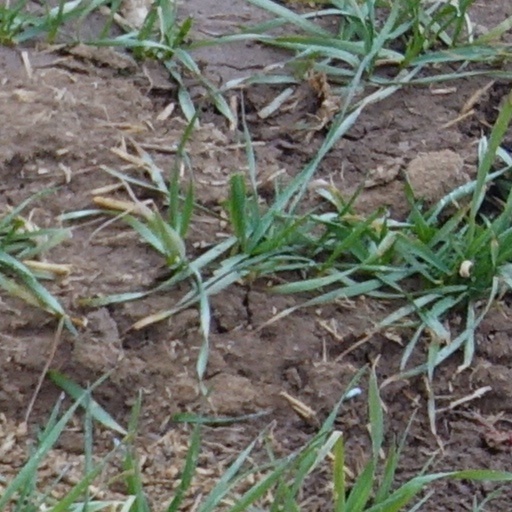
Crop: wheat